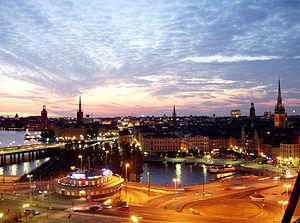
En Suède, la ville est une ancienne division territoriale supprimée en 1971. Même si cette différence a été supprimée, les Suédois appellent couramment « villes » les agglomérations ayant joui de ce statut. Ces localités sont le plus souvent le chef-lieu d'une commune.
Il existe 398 villes de l'Union européenne de plus de 100 000 habitants. Les chiffres cités ne concernent que les villes sans les banlieues et ne correspondent pas à la population des agglomérations, aires ou régions urbaines. Les capitales sont en gras. Par ailleurs, il existe 59 aires urbaines de plus de 1 million d'habitants.